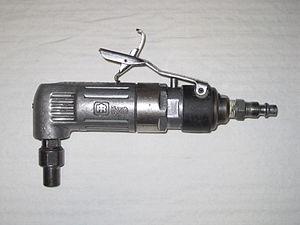
Un moteur à air comprimé est un type de moteur tirant sa puissance mécanique de la détente d'air comprimé avant l'entrée dans le moteur.